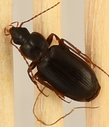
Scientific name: Calathus advena
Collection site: Niwot Ridge NEON (NIWO), plot NIWO_010